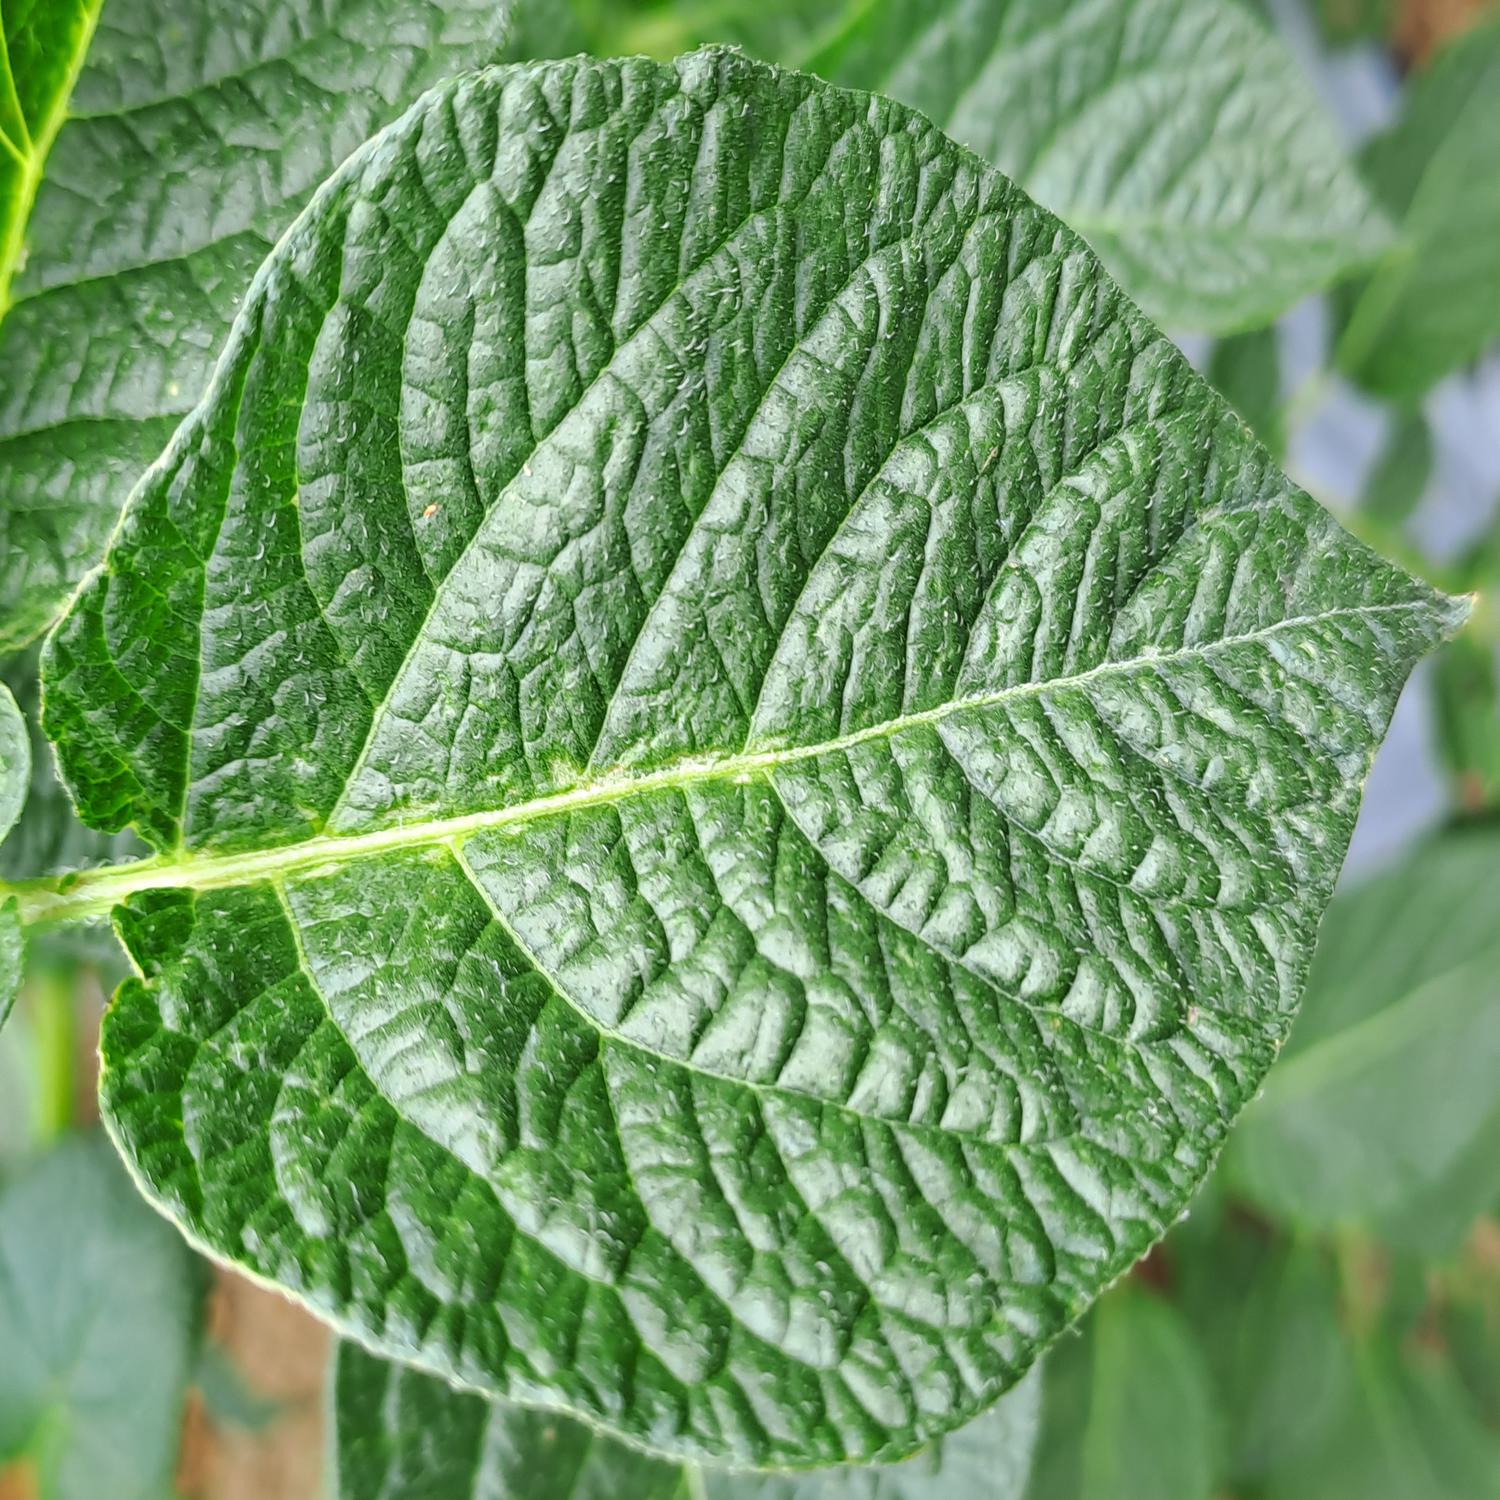
Label: Healthy